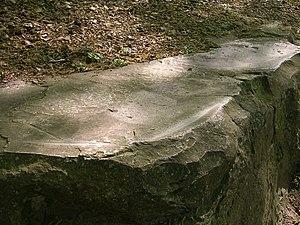
Polissoir néolithique sur la rive droite du Laizon inscrit MH à Bons-Tassilly (Calvados)
Bons-Tassilly est une commune française, située dans le département du Calvados en région Normandie, peuplée de 404 habitants.
Cet article recense les polissoirs de France classés ou inscrits aux monuments historiques.
Les polissoirs de Poussendre sont situés au lieu-dit Poussendre sur la commune de Bons-Tassilly, en France, dans le département du Calvados.